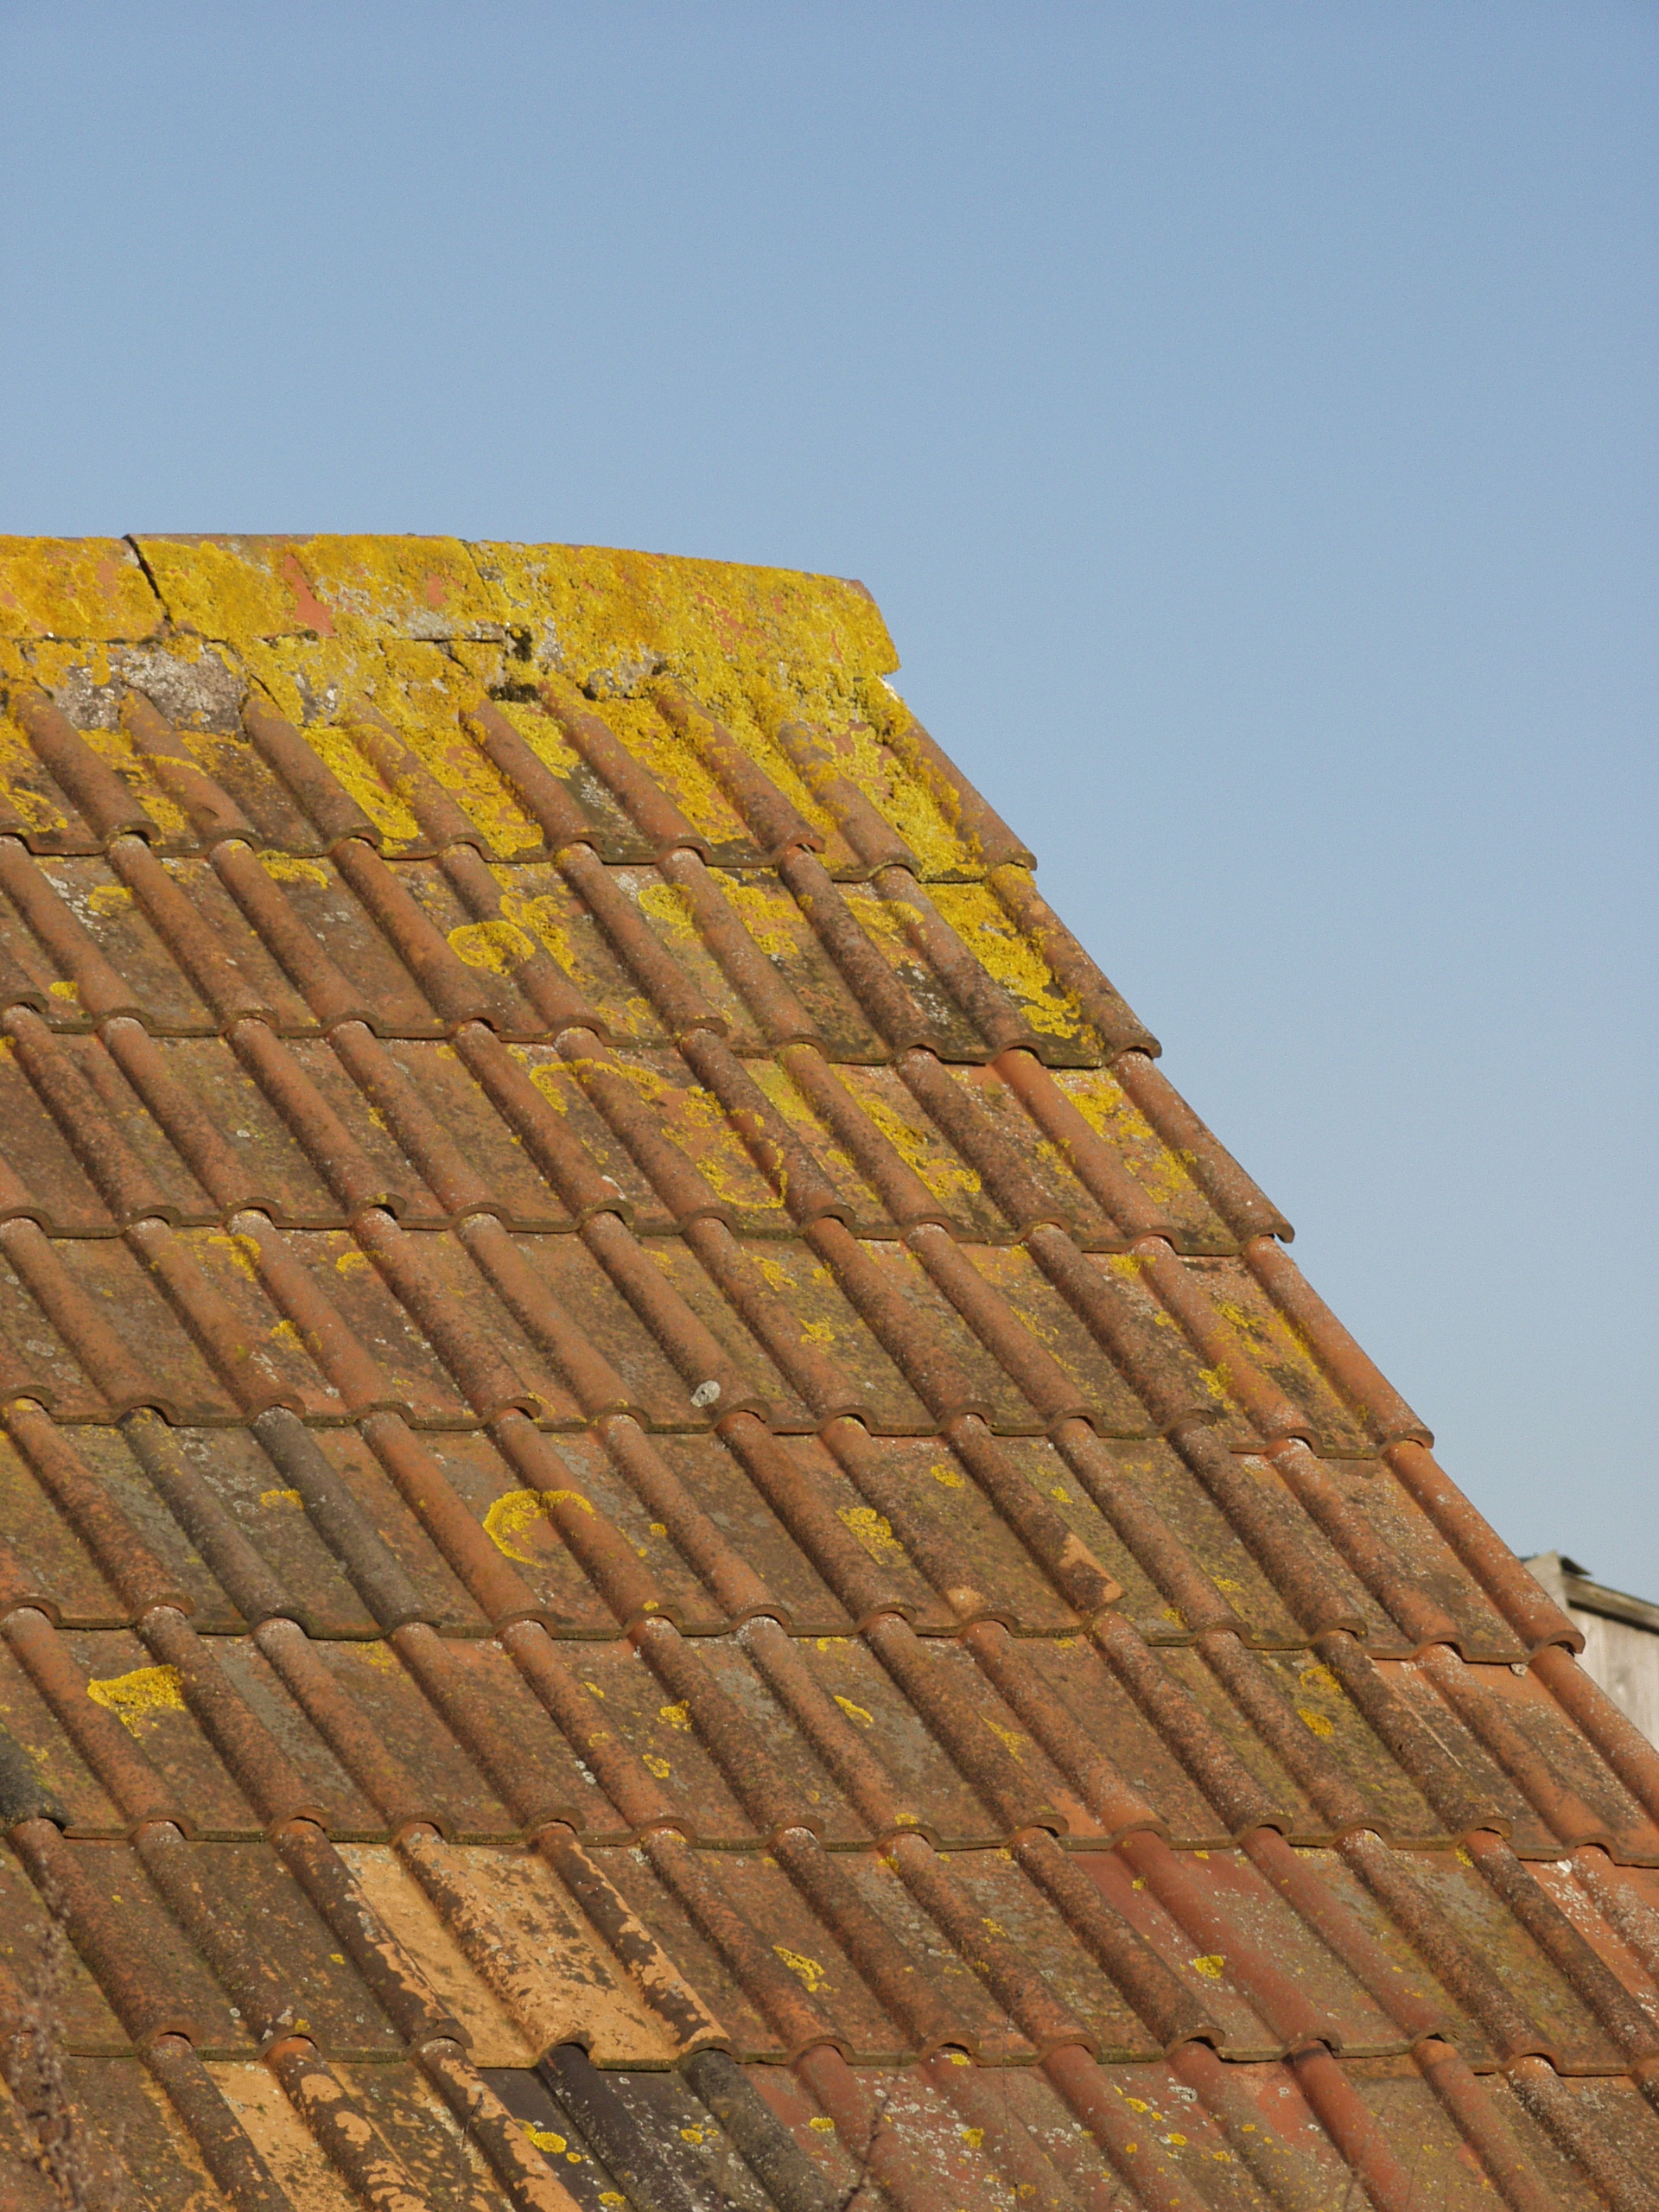
architecture, wood, field, roof, building, wall, pattern, tiles, outdoor structure